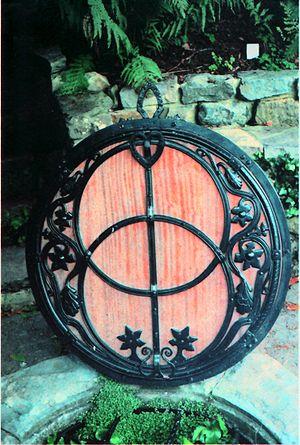
Le vesica piscis est l'intersection de deux cercles de même diamètre dont le centre de chacun fait partie de la circonférence de l'autre. Le nom veut dire littéralement en latin la vessie du poisson. Cette figure est aussi appelée mandorle.